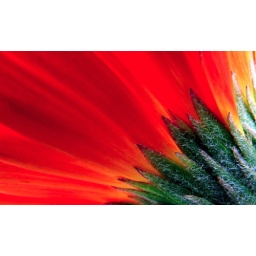
Brilliant red daisy from underneath